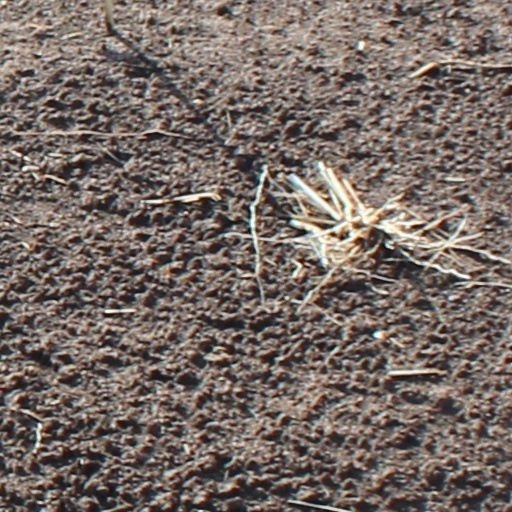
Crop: wheat